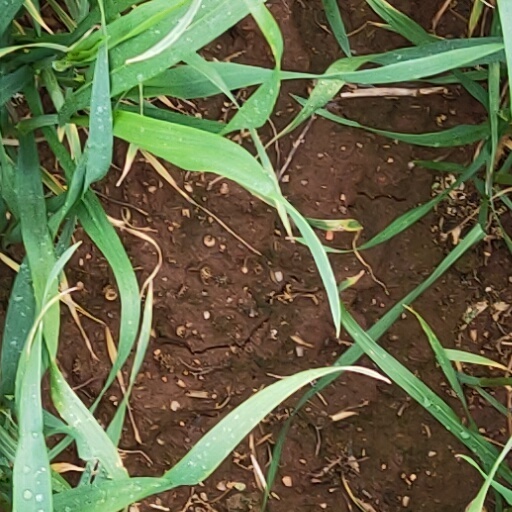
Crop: wheat